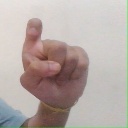
अक्षर: इ